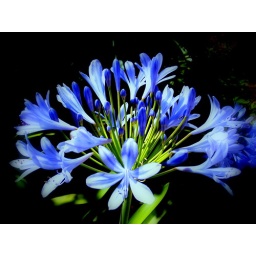
blue agapantha flower shot in back yard